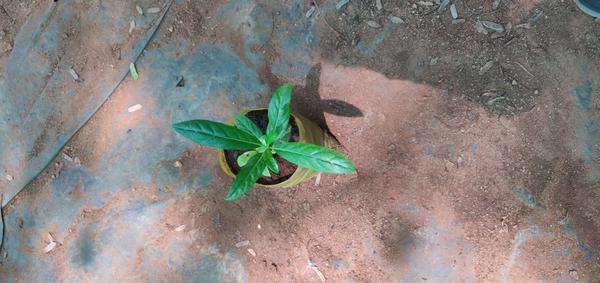
Plant: Nooni